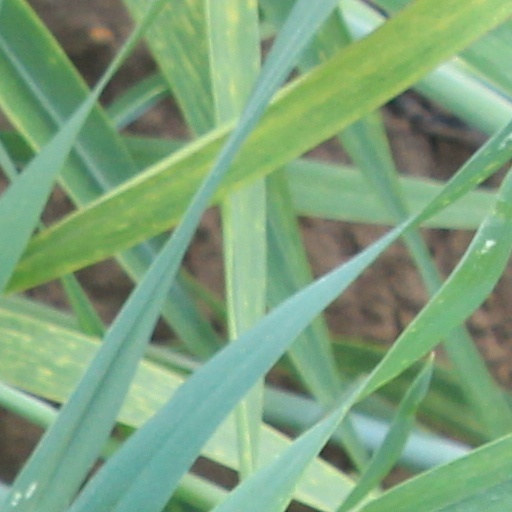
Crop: wheat